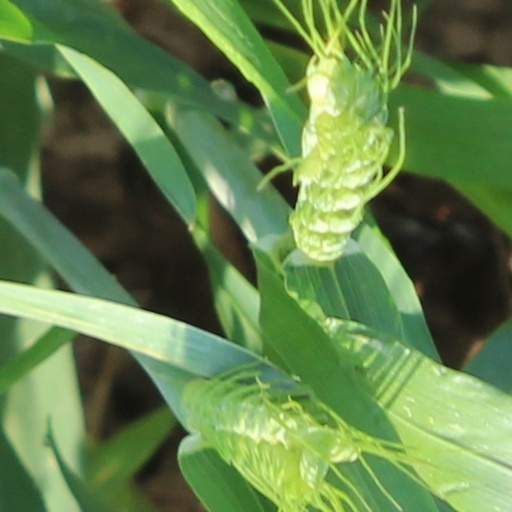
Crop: wheat